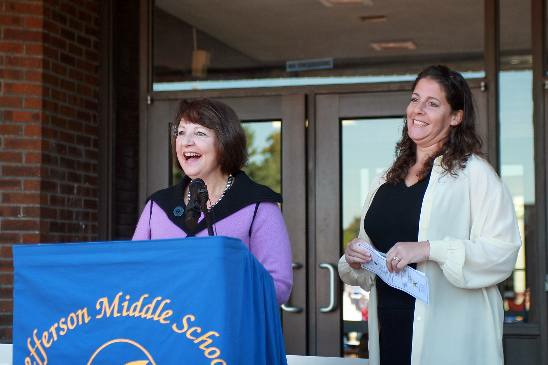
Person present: Yes